Constitutional Act on the Rights of National Minorities in the Republic of Croatia

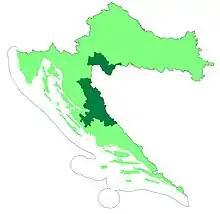
Two Autonomous Districts of Croatia are shown in dark green

In December 1991 Croatian Parliament adopted the ""Constitutional Act on Human Rights and Freedoms and Rights of National and Ethnic Communities or Minorities in the Republic of Croatia"" which was prerequisite for international recognition of Croatia.